Ford Mustang SVO

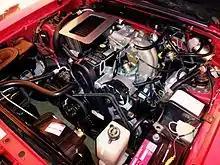
2.3L turbocharged "Lima" I4; intercooler with sealing flange prominent at top left

Despite what many think, the selection of a small displacement turbocharged and intercooled powerplant had nothing to do with fuel consumption and emissions. SVO engineers opted to forgo the production 5.0 liter "Windsor" V-8 fitted in the Mustang GT in favor of a detuned version of the turbocharged 2.3 liter "Lima" inline four racing engine used in the IMSA Mustang GTP. The base engines were originally used in the Pinto and Ford Mustang II. The four-cylinder engine was chosen over the V8 because SVO wanted a high tech solution and, in order to get the handling dynamic right, they had to transform the weight distribution of the platform. The engine was installed longitudinally and positioned further back than the V8 variant. Fitted with a Garrett AiResearch T03 turbo, Ford's new state-of-the-art EEC-IV controlled fuel injection system, it also broke new ground with first air-to-air intercooler used domestically. At an unheard of (at the time) 14 psi boost, it developed at 4400 rpm and torque of at 3000 rpm. The larger High Output 5.0L V8 in the Mustang GT/Capri RS was also rated at 175 at 4200, but had more torque at at 2400 in 1984. Compared with the V8, the 2.3L SVO engine was lighter. In 1985, 5.0 H.O. horsepower increased to 210 while horsepower for Mustang SVO remained at 175. Horsepower increased to 200 (some sources indicate 205) for the 1985½ edition, which saw many vital improvements. It was essentially the car SVO wanted to build from the outset. 1986 was mostly carryover for the SVO, while the 1986 5.0 also made 200 horsepower after transitioning from Holley carburation to electronic fuel injection.